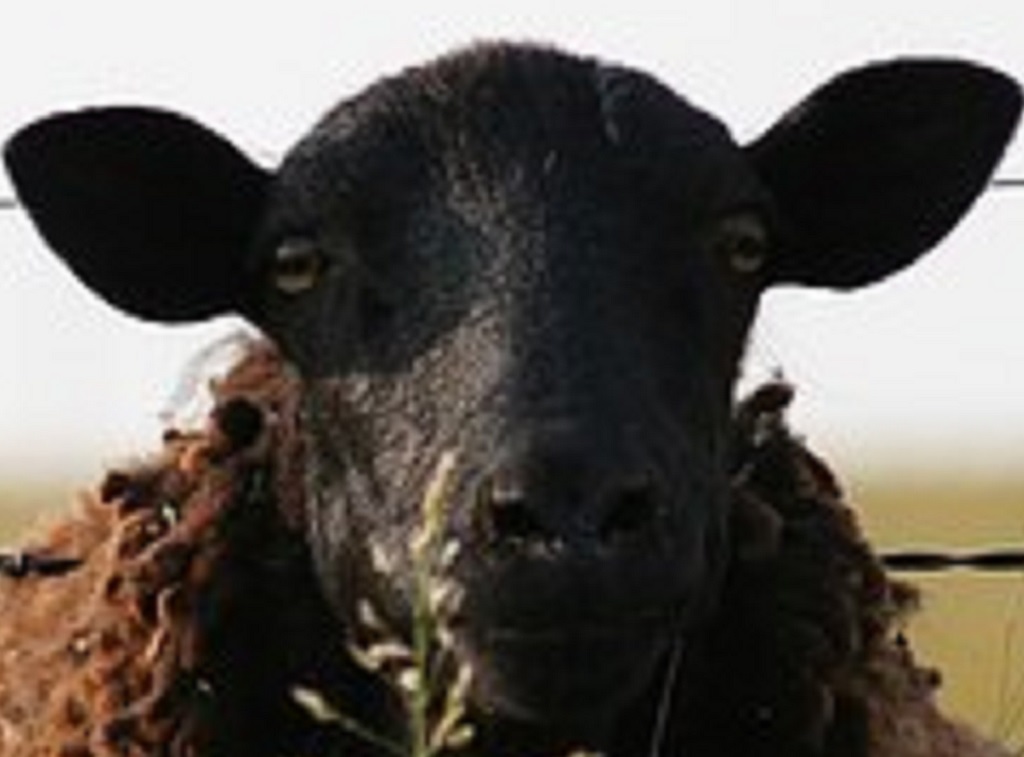
Label: no pain